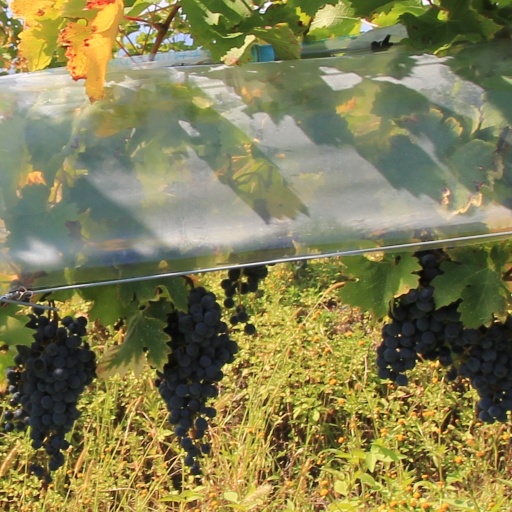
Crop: grape